Indian Summer (manga)

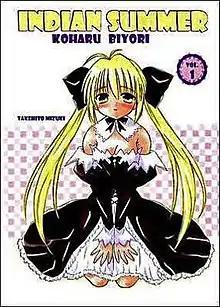
First edition of "Indian Summer", published by ComicsOne on February 16, 2005.

is a Japanese manga written and illustrated by Takehito Mizuki. The manga was serialised in MediaWorks's monthly "Dengeki Daioh" before MediaWorks moved the title to the quarterly "Dengeki Moeoh". The manga was formerly licensed in English by ComicsOne and DrMaster.